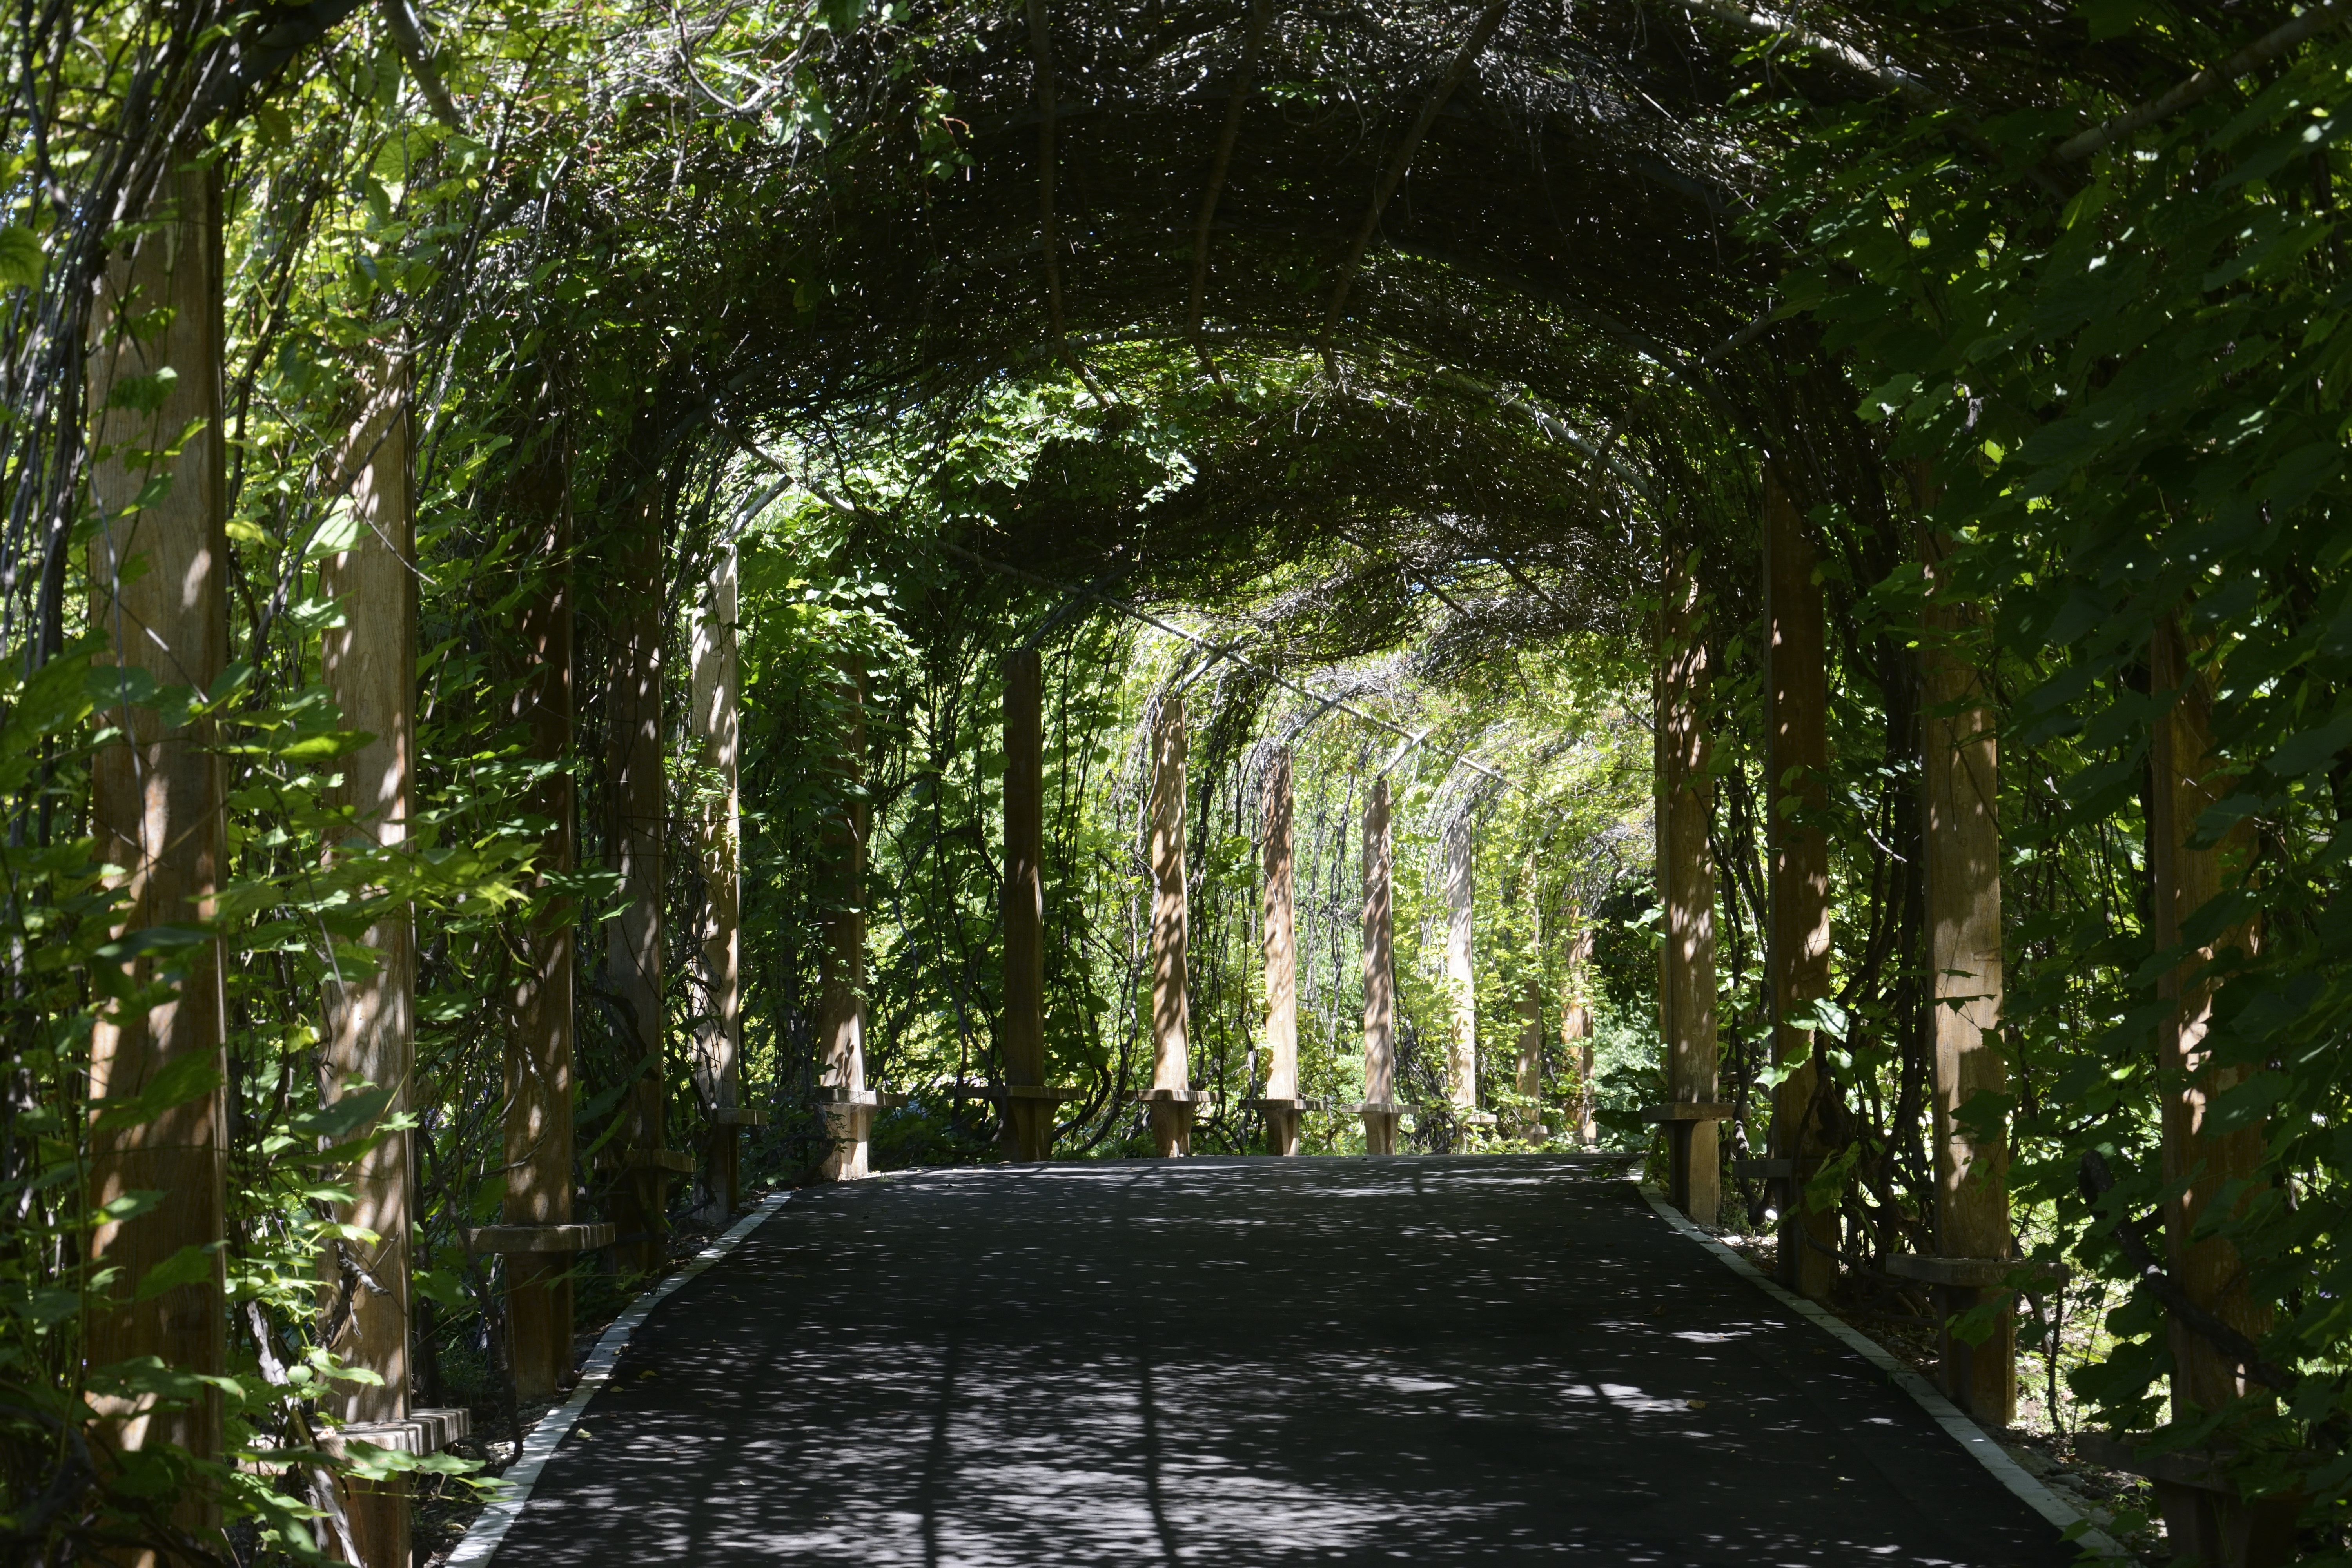
tree, nature, forest, plant, sunlight, jungle, garden, rainforest, deciduous, corridor, botanical garden, woodland, habitat, shenyang, old growth forest, natural environment, woody plant